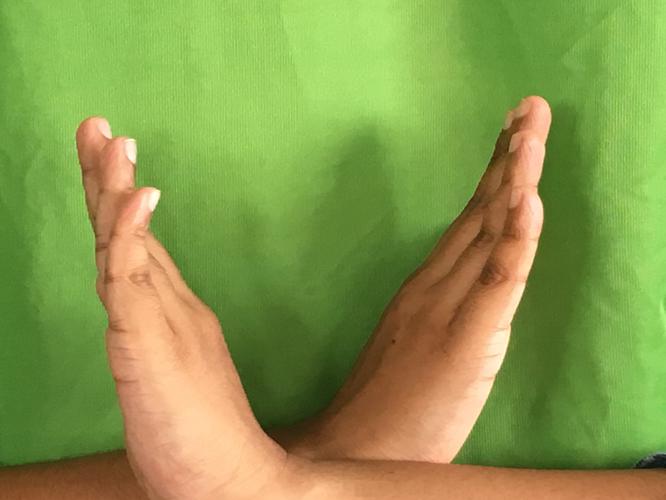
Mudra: Swastikam
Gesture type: double_hand